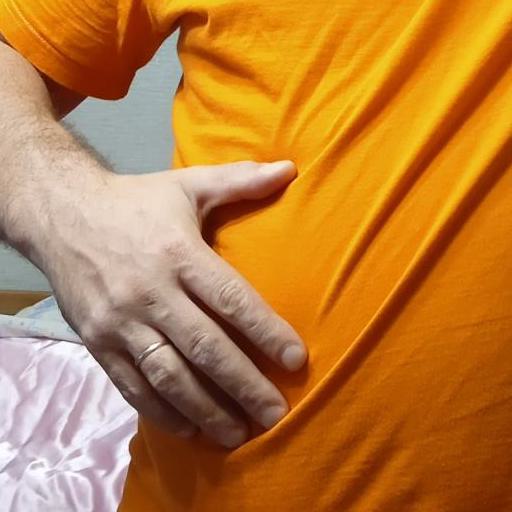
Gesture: no_gesture